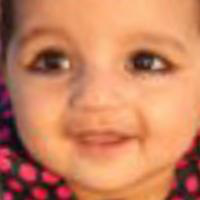
Age group: age 01-10